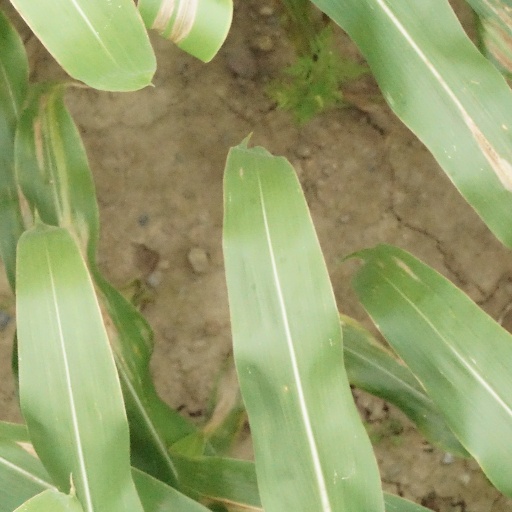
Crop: maize; corn